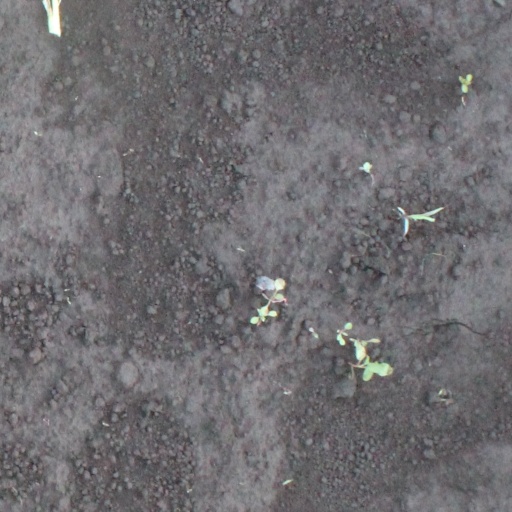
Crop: soybean